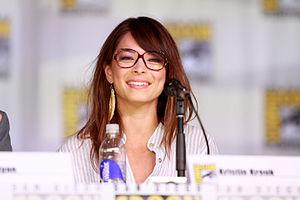
Les personnages de Chuck, série télévisée américaine, se constituent de onze acteurs principaux, d'une douzaine d'acteurs récurrents et d'un nombre aléatoire d'invités au fil des saisons.